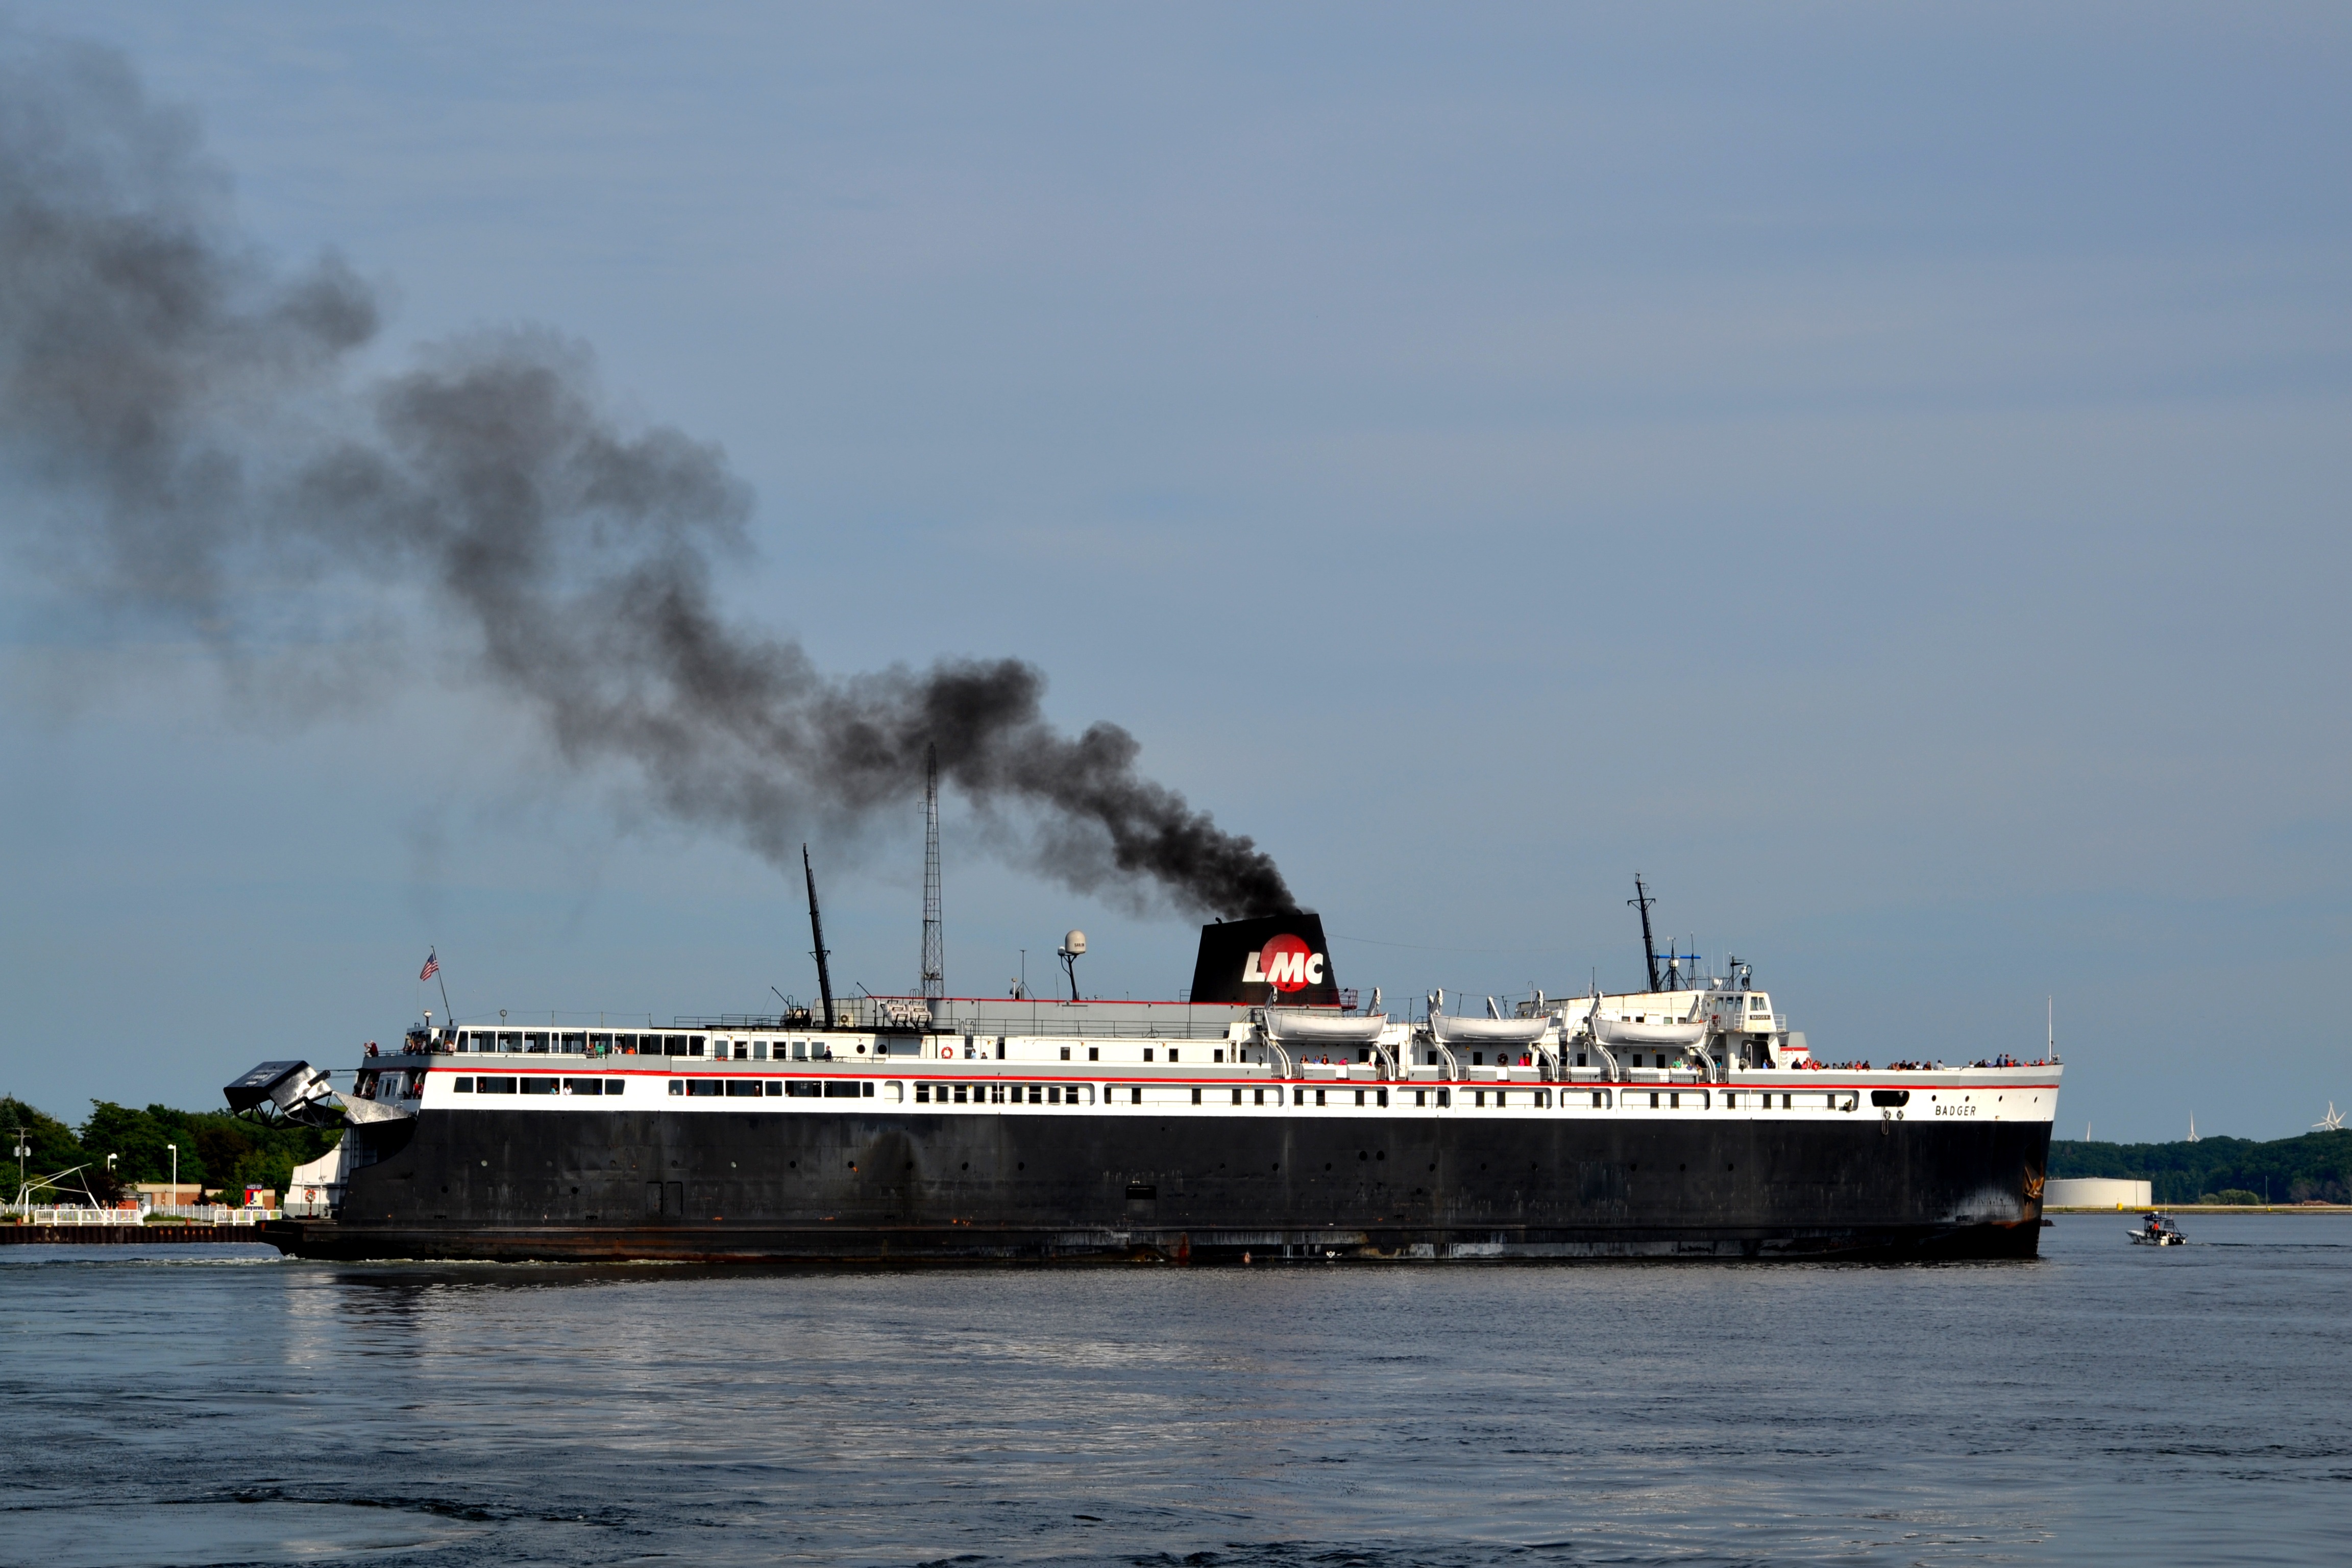
sea, coast, water, nature, ocean, sky, sunshine, boat, lake, ship, summer, vacation, transport, vehicle, industrial, historic, tourism, cargo ship, waterway, ferry, family, ships, channel, michigan, watercraft, passenger ship, freight transport, ocean liner, tank ship, ludington